Vehicle registration plates of Tajikistan

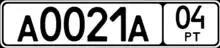
1996 series of Tajik trailer registration plates

The 1996 series differs from the format of numbers of private individuals in that there was an extra letter after the numbers (A1111A 11)